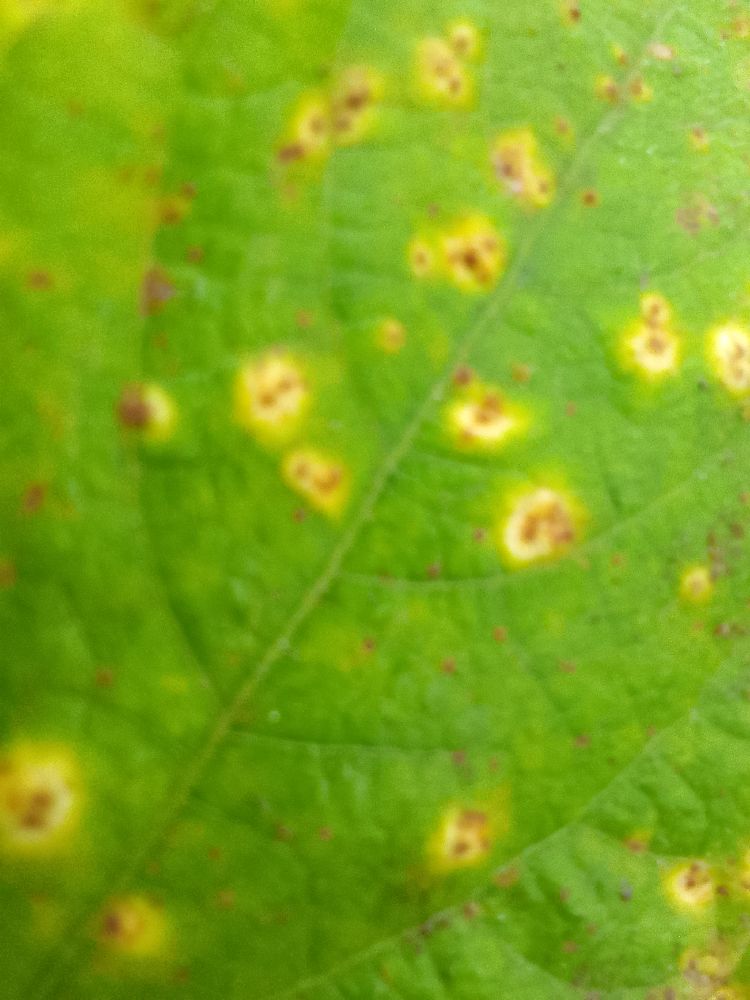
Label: rust